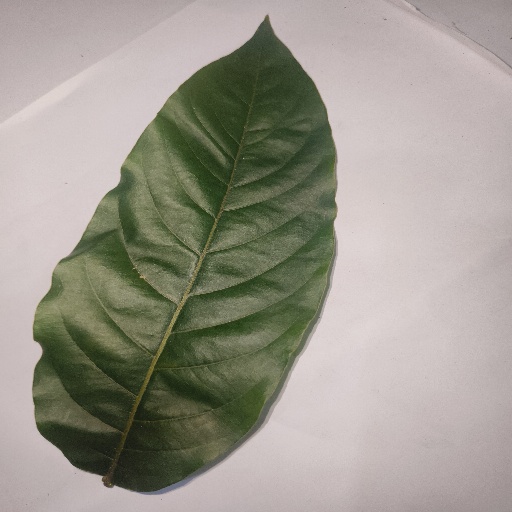
Species: HariTaki
Leaf condition: Healthy Leaf